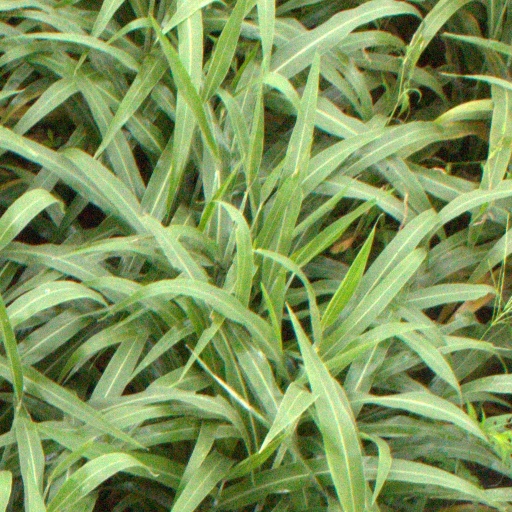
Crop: sorghum